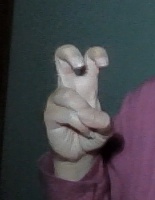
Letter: toot